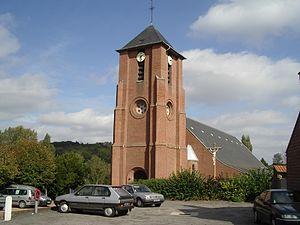
Eglise de Berthen (59, Nord)
Berthen est une commune française située au pied du mont des Cats, dans le département du Nord en région Hauts-de-France.